Peter Manigault

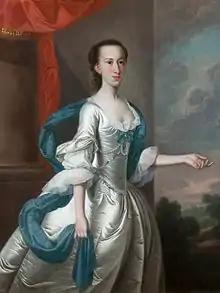
Portrait of his wife, Elizabeth, , by Jeremiah Theus.

In 1755, Manigault was married to Elizabeth Wragg (1736–1773). She was the daughter of Judith (née Dubose) and Joseph Wragg, an English-born American who was one of the largest slave traders in British North America. Their children included: